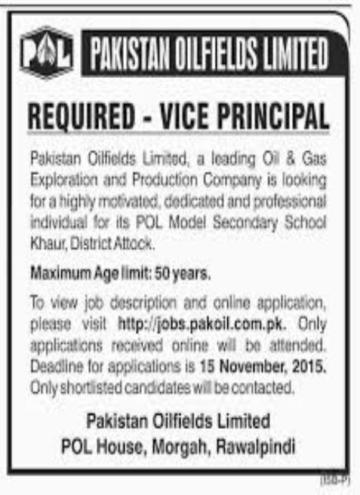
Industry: Transportation